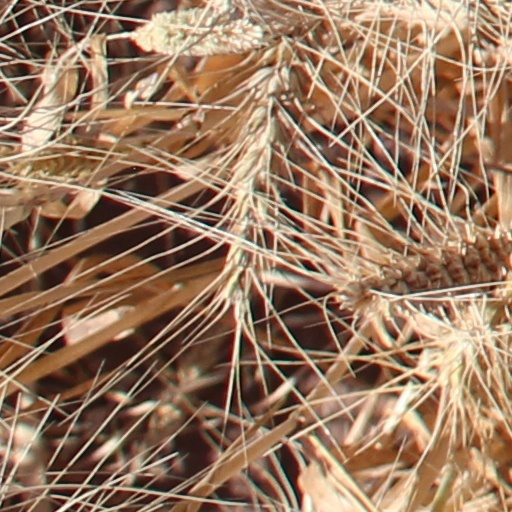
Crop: wheat